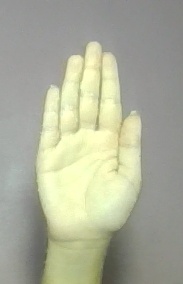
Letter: seen